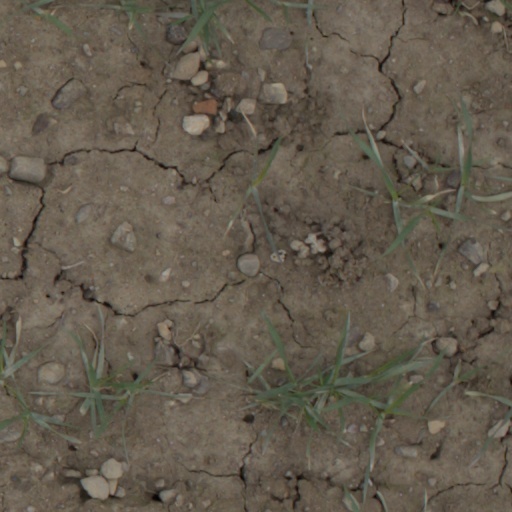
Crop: wheat